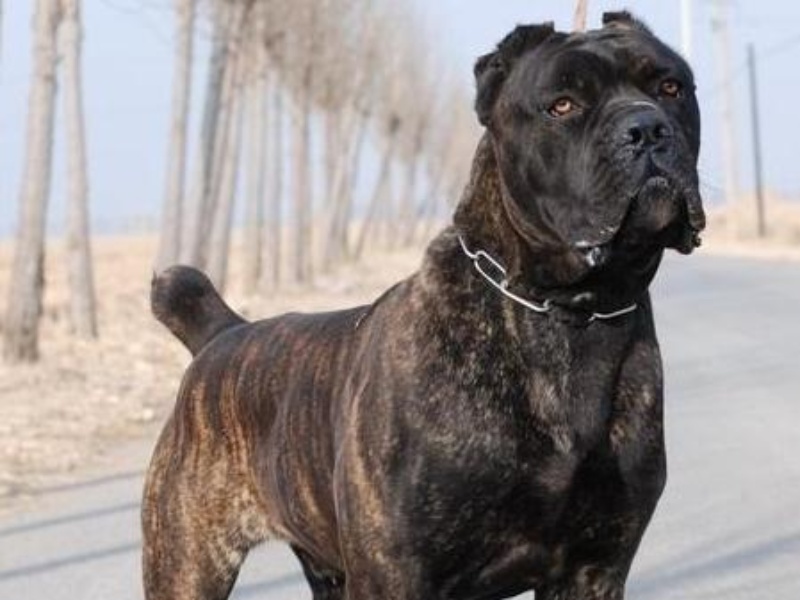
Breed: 253-n000105-Cane_Carso